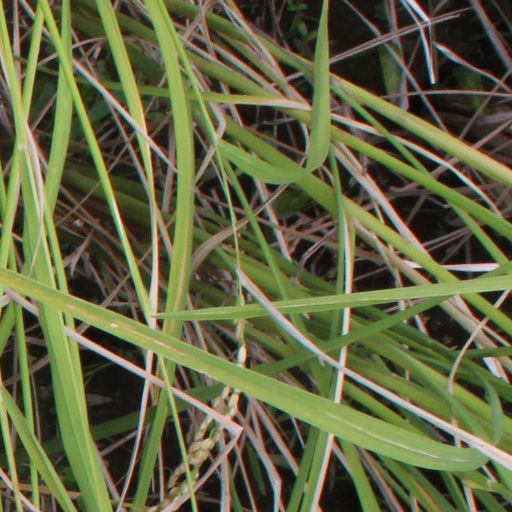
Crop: rice